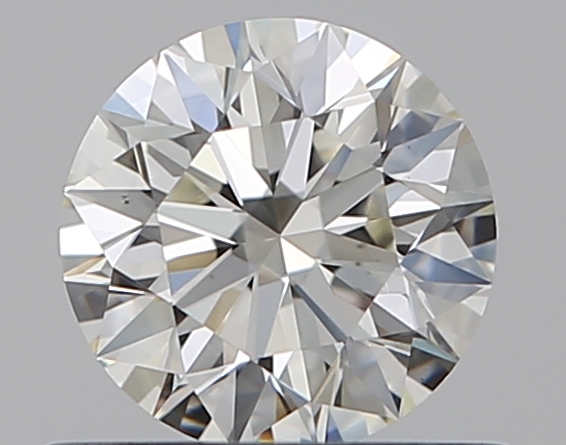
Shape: round
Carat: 0.51
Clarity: VS2
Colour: J
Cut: EX
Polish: EX
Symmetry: EX
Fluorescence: F
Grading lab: GIA
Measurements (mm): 5.08 x 5.11 x 3.19